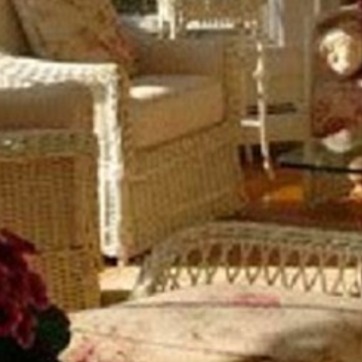
Material: other